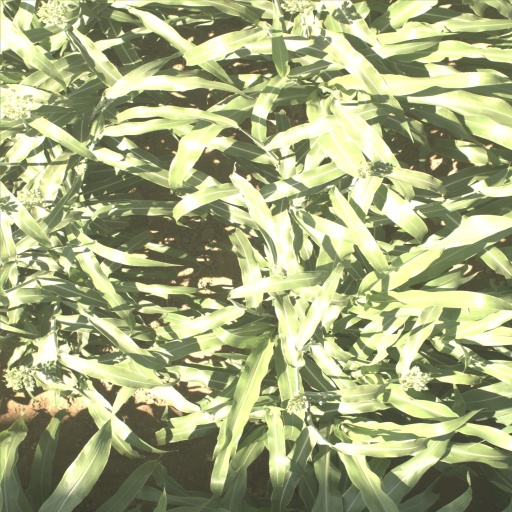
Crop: sorghum